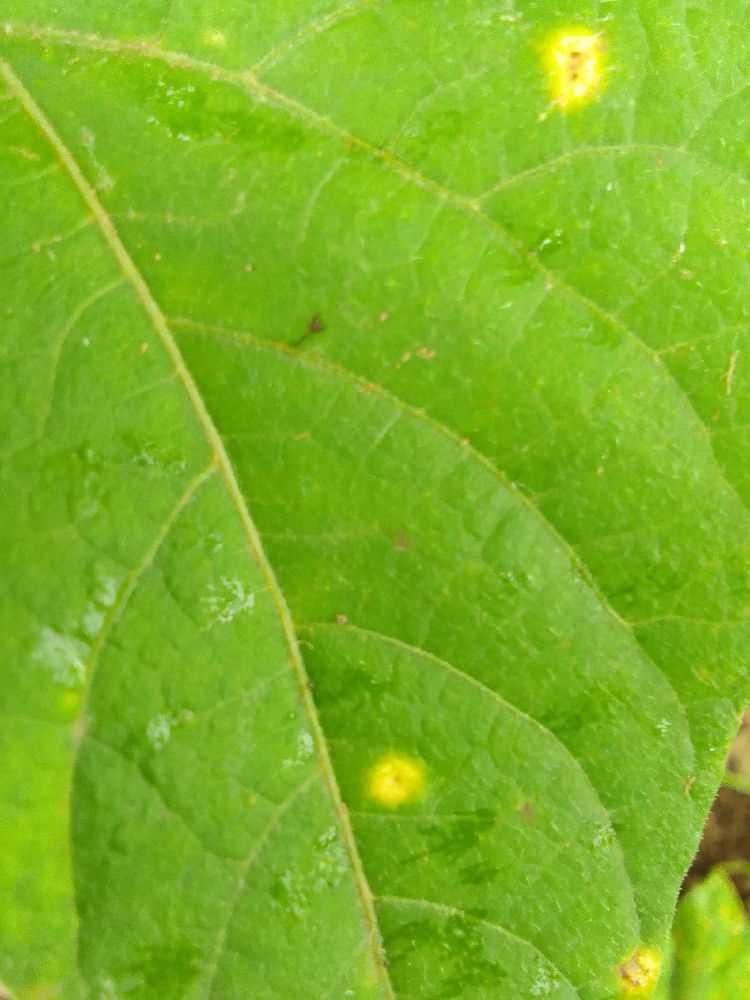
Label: rust